Cinema of Greece

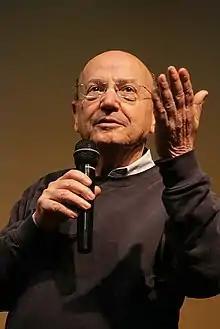
Theodoros Angelopoulos, winner of the Palme d'Or in 1998

The production of Greek films increased after the fall of the dictatorship in the mid-1970s, though the industry struggled with foreign competition and the rise of television. Michael Cacoyannis' 1977 film, "Iphigenia", was nominated for an Oscar for Best Foreign Language Film. During the 1970s and 1980s Theo Angelopoulos directed a series of critically acclaimed movies, among them "The Travelling Players" (1975), "The Hunters" (1977), and "Voyage to Cythera" (1984). His film "Eternity and a Day" won the Palme d'Or and the Prize of the Ecumenical Jury at the 1998 Cannes Film Festival. Costa-Gavras's film "Missing" won the Palme d'Or at 1982 Cannes Film Festival. Director Costas Ferris's 1983 film, "Rembetiko", won the Silver Bear at the Berlin International Film Festival.